Rayalaseema

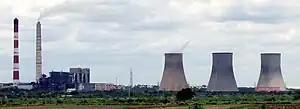
Rayalaseema Thermal Power Station

Rayalaseema Region has thermal as well solar power plants. Rayalaseema Thermal Power Station is located in Kadapa district and Andhra Pradesh government recently sanctioned solar power parks in Rayalaseema districts with a capacity of 4000MW's.Today the state of Andhra Pradesh stood No.1 position in solar power generation with an installed capacity of 1868 MW In India and also offers world's largest solar power park of 1000 MW is also located in Andhra Pradesh.